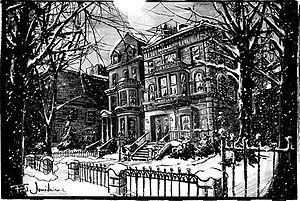
Fredérick Jourdain, né en 1984 est un artiste québécois habitant à Québec, au Canada.